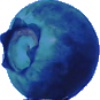
Label: Huckleberry 1